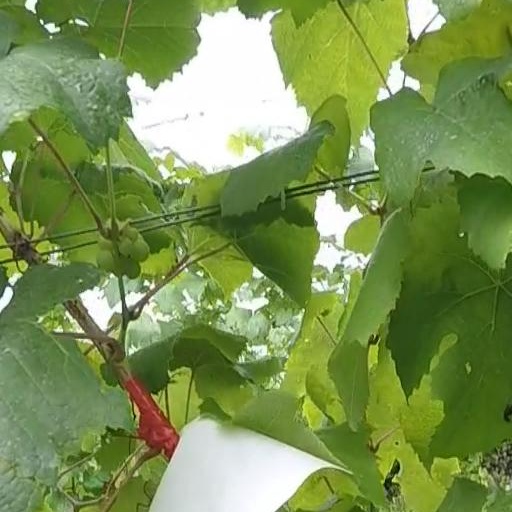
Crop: grape